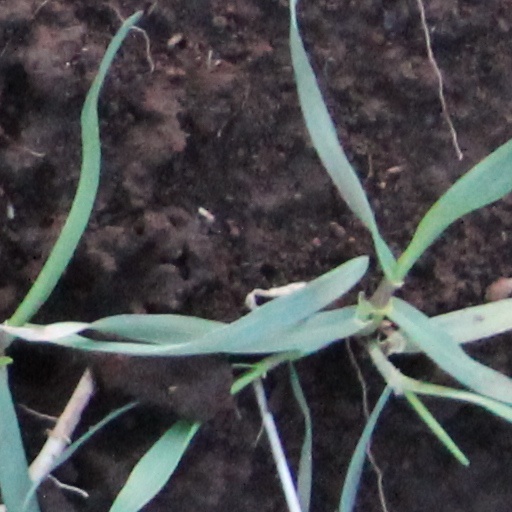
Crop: wheat